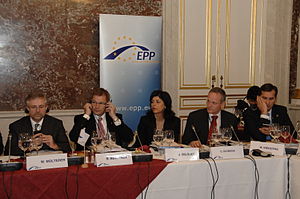
Det Europæiske Folkeparti
Topmøde i det Europæiske Folkeparti 2008 med Wilhelm Molterer, Bendt Bendtsen, Joëlle Milquet, Cyril Svoboda og Māris Riekstiņš.
Det Europæiske Folkeparti er et pro-europæisk centrum-højre politisk parti i Europa. Det er grundlagt i 1976 i Luxembourg og fører en hovedsageligt kristendemokratisk politik, men har på det seneste også optaget medlemmer med andre centrum-højre holdninger. Fra Danmark er Det Konservative Folkeparti og Kristendemokraterne medlemmer lige som Moderaterne og Kristdemokraterna fra Sverige og CDU og CSU fra Tyskland.